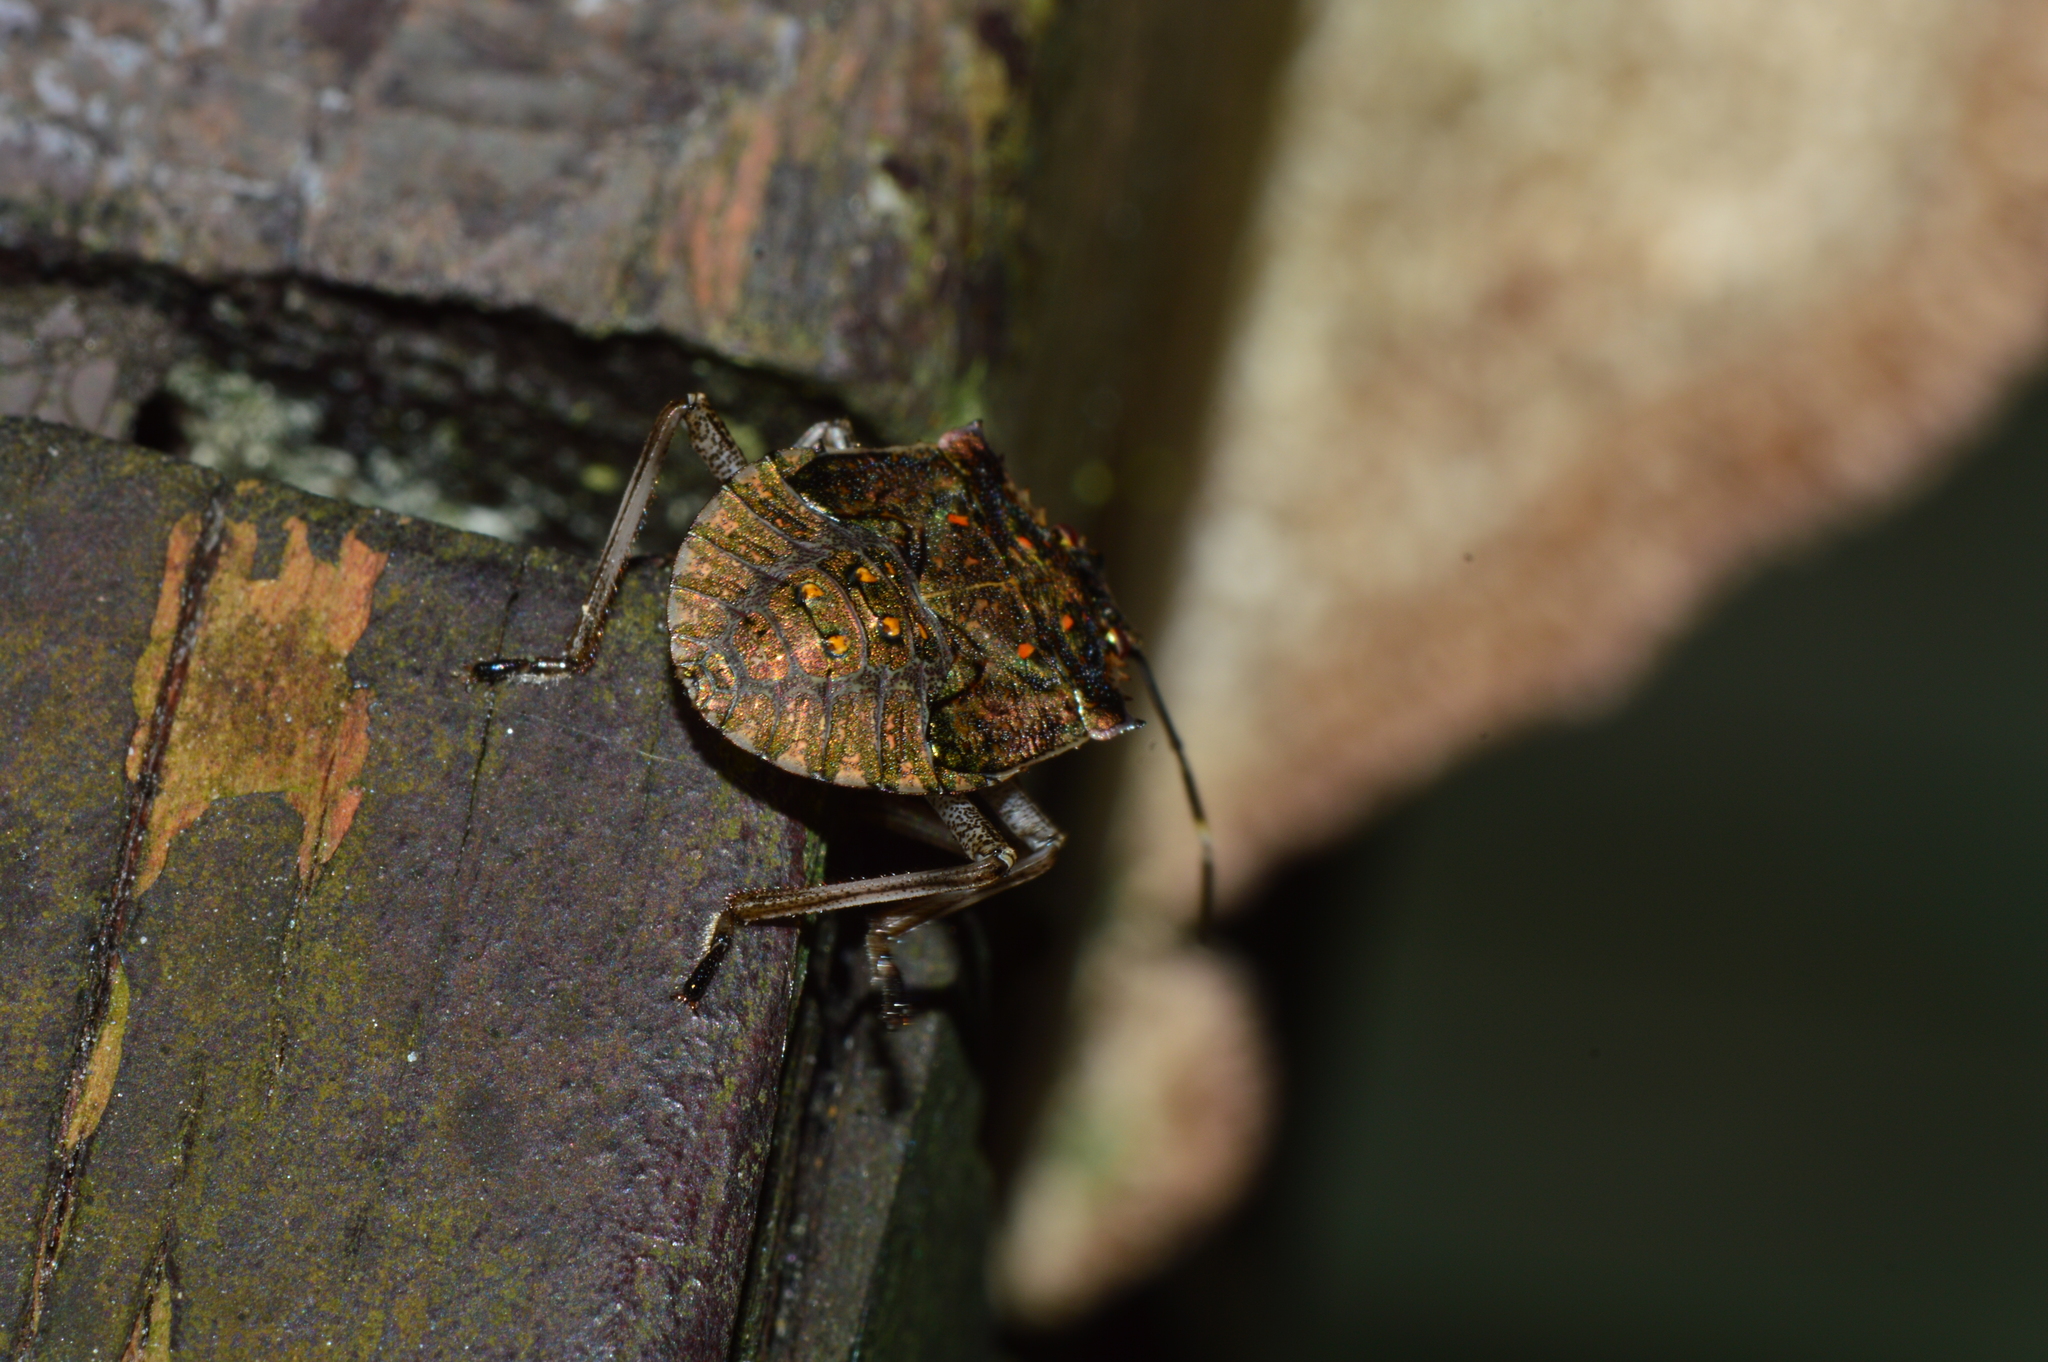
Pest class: stink_bug